CSS Acadia

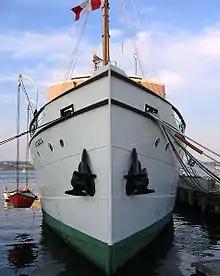
Bow of "Acadia" with a dory lowered on her starboard davits

After the outbreak of World War I in 1914, "Acadia" was among the government vessels used to patrol the Bay of Fundy during the winter months, sailing between Yarmouth, Nova Scotia and Grand Manan. "Acadia" was commissioned into the RCN on 16 January 1917, as a patrol vessel, replacing the CGS prefix with His Majesty's Canadian Ship (HMCS), thus becoming HMCS "Acadia". Though intended for patrol, the vessel's slow speed made her practically unusable. The vessel was armed with one gun placed forward. From 1917 until the end of the war, she conducted anti-submarine patrols from the Bay of Fundy along Nova Scotia's Atlantic coast and through the Gulf of Saint Lawrence. On 6 December 1917, less than twelve months into her wartime service, "Acadia" survived the Halifax Explosion. "Acadia" was serving as a guard ship at the entrance to Bedford Basin but suffered only minor damage. In 1918, she was one of the Canadian warships assigned to escort merchant convoys through Canadian waters, defending them against the German submarine threat. Near the end of the war, she served as a platform for experiments with anti-submarine kite balloons. The ship was decommissioned from RCN service in March 1919.